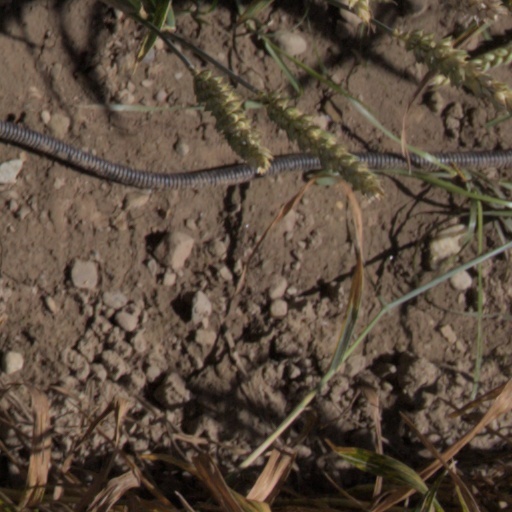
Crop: wheat